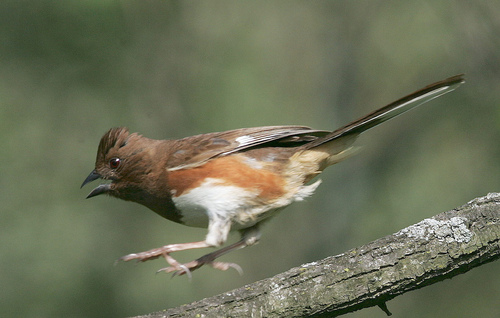
this small bird has a reddish brown head, light brown stripes and white thighs.
this is a small white and brown bird with a pointy black beak.
a small brown bird with reddish brown flank and white thighs.
this bird has a brown head, with black beady eyes, and a light brown side.
this bird has a brown head, throat & breast, white belly, and an orange & white colored side.
this small bird has a brown crown and a white belly.
this brown bird with a white belly has a long brown tail and brown eyes.
a small bird with a short, pointed, black beak and a brown head.
this bird has wings that are brown and has a yellow belly
this bird is brown and white in color, and has a sharp curved beak.
Species: Eastern Towhee